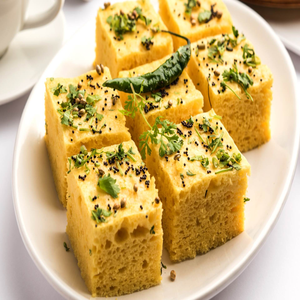
Dish: dhokla